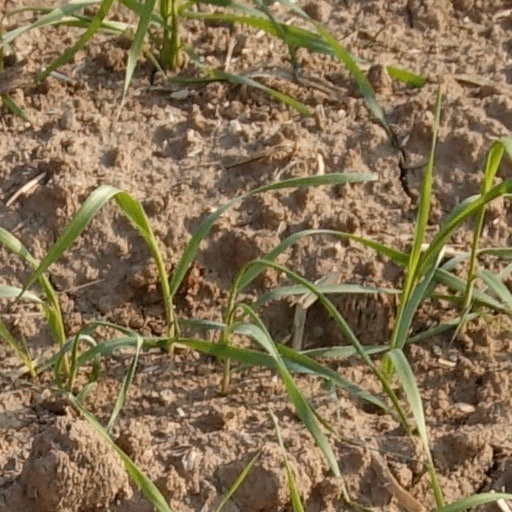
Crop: wheat